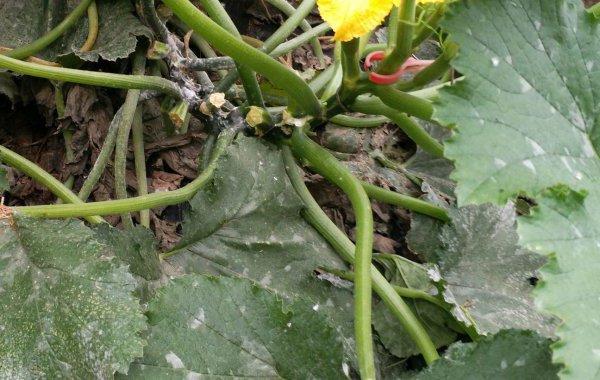
Plant: Squash
Disease: squash powdery mildew